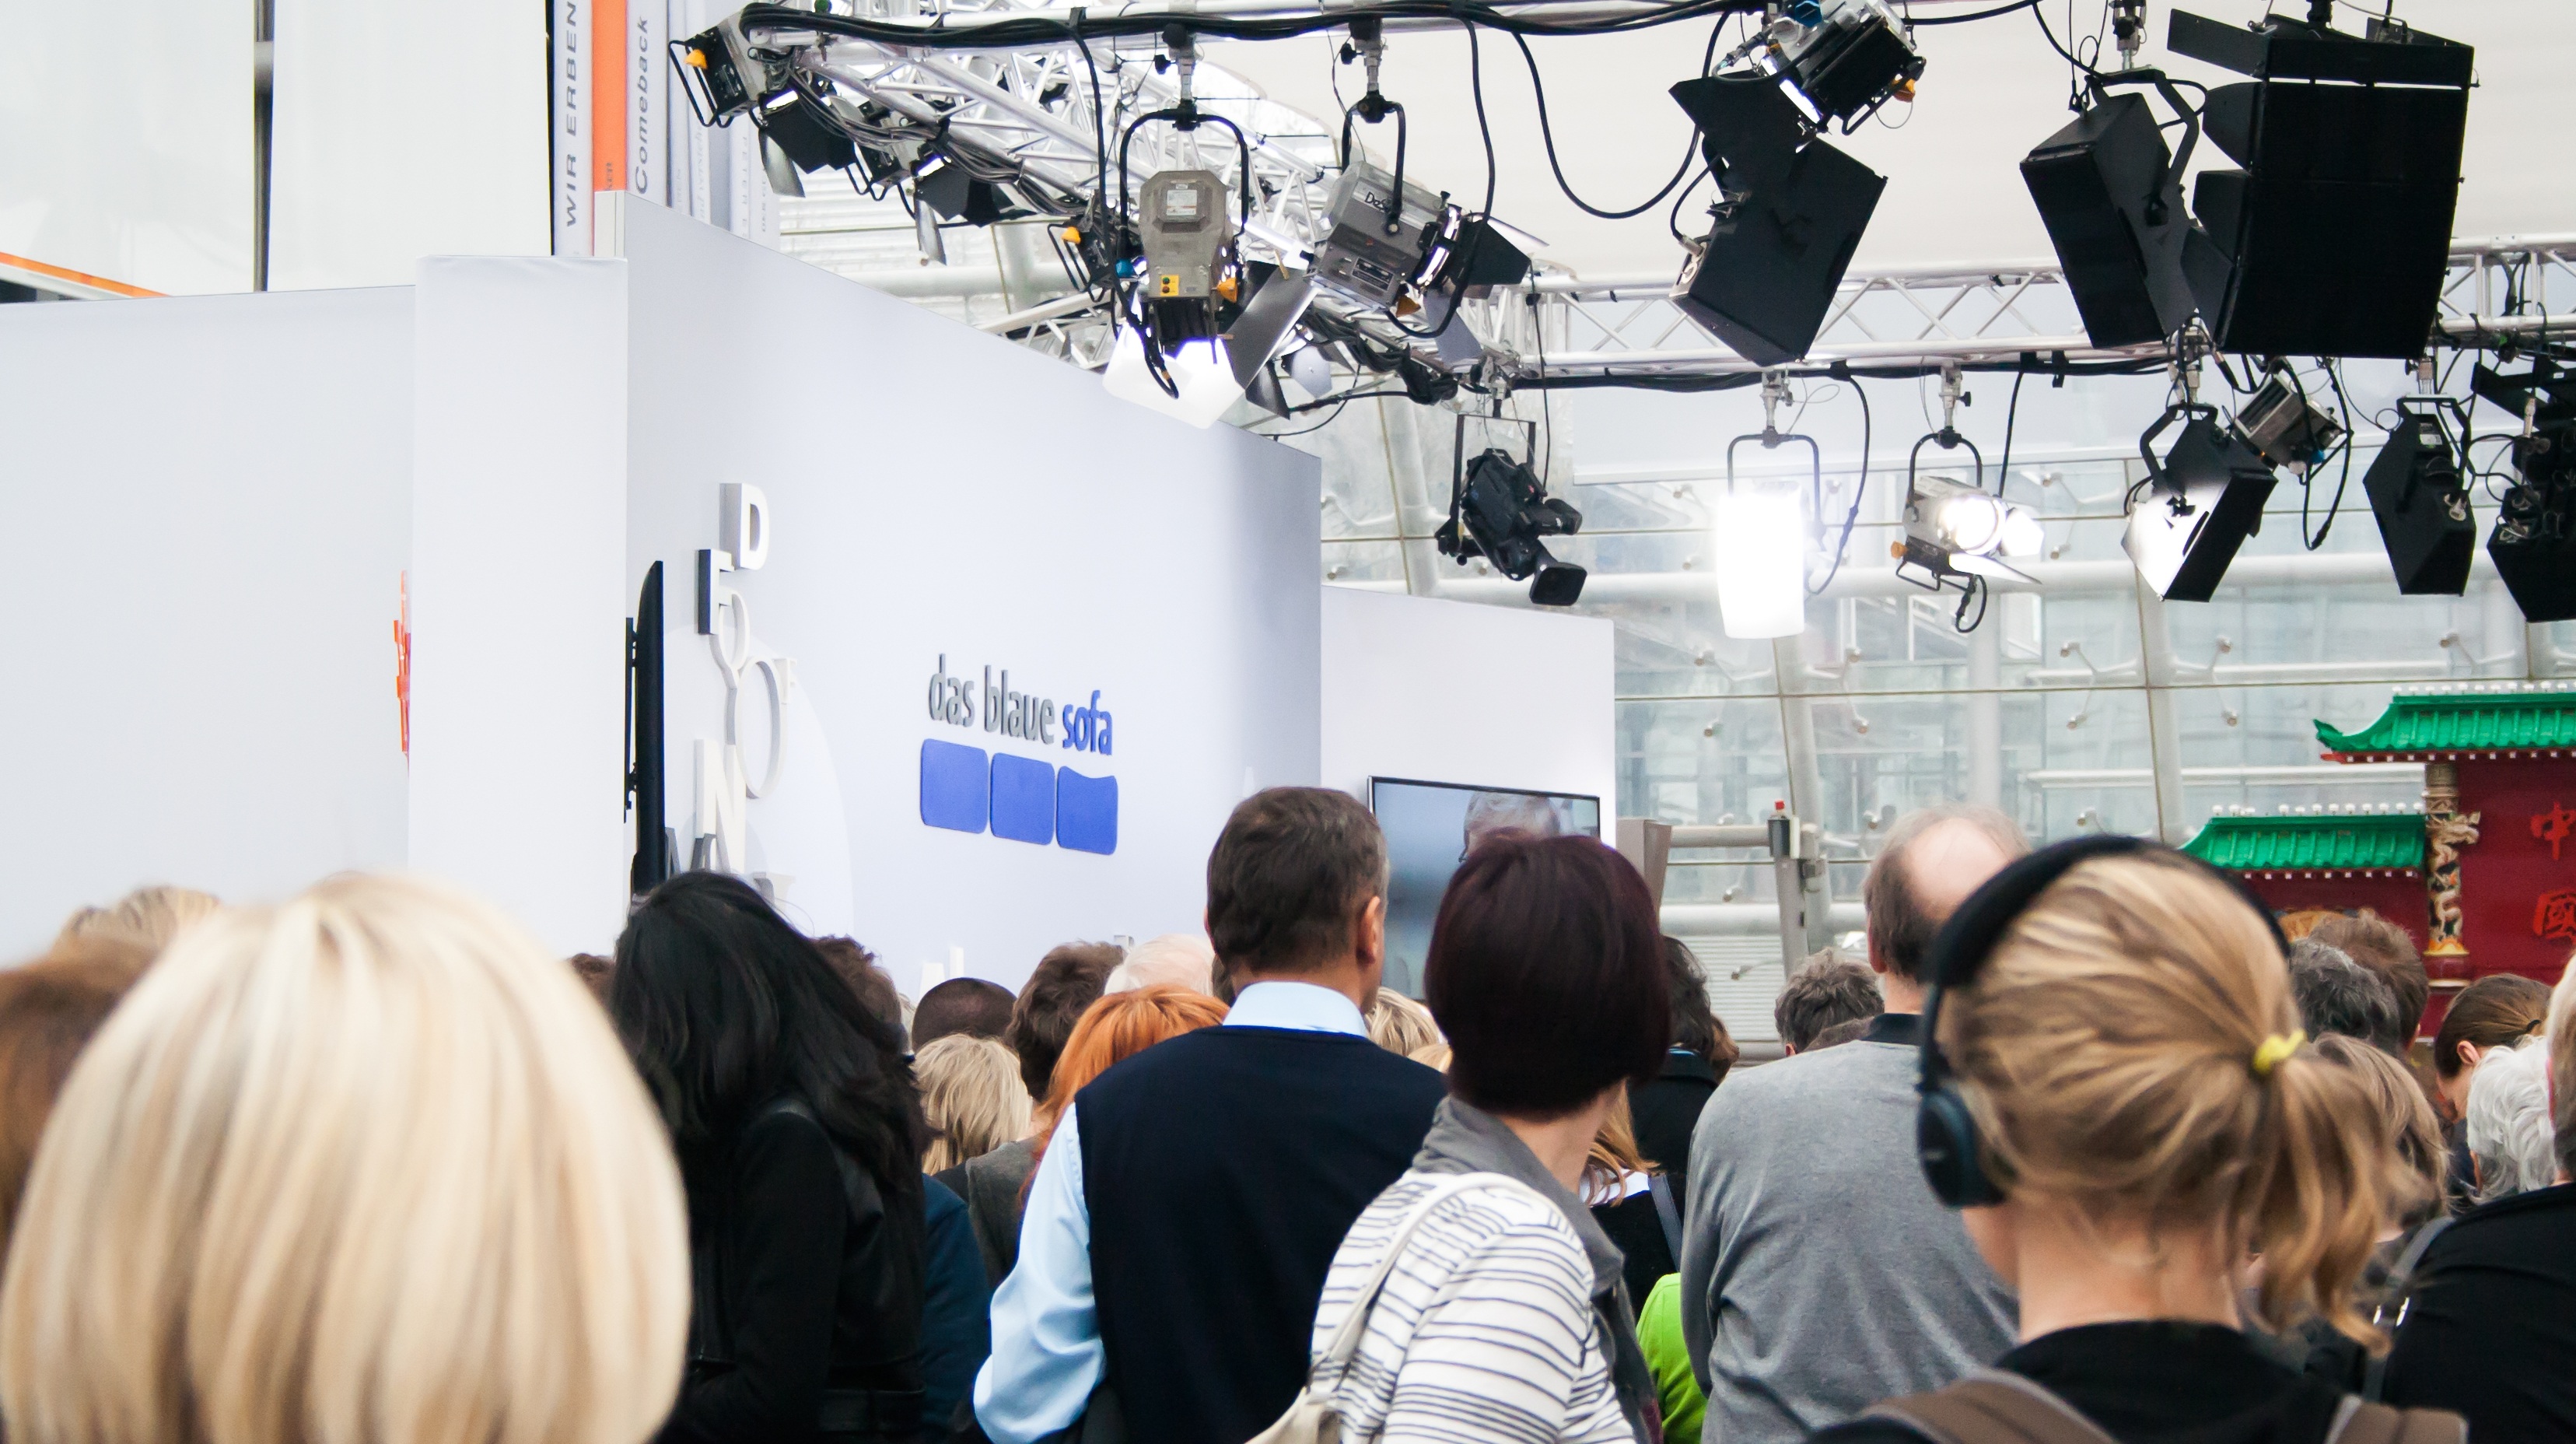
man, book, group, woman, film, community, office, studio, human, business, together, education, broadcast, book fair, team, teamwork, leipzig, trade, event, fair, company, celebrity, prominent, many, success, interview, career, organization, mass, finance, personal, watch tv, group of people, cooperation, successful, group work